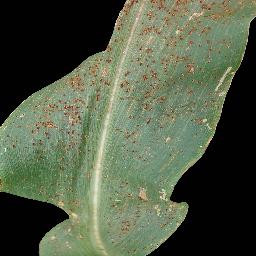
Label: Corn___Common_rust